Mandell Creighton

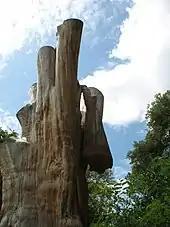
as per caption

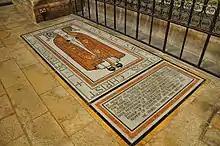
Memorial in Peterborough Cathedral

From his arrival in Cambridge, colleagues turned to Creighton for his advice. He contributed to changes in the historical tripos, contributing from his arrival to changes in the historical tripos and its examination, providing candidates with more choice and more open-ended questions. Crowder writes, "As a historian he was concerned with what the past had to tell about the character of the actors and their times rather than with the accumulation of information".